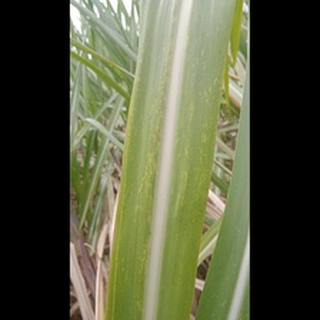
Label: sugarcane_mosaic